SpyHunter: Nowhere to Run

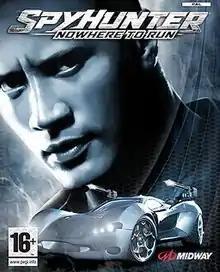
European PS2 cover art

SpyHunter: Nowhere to Run is a 2006 action racing video game developed by Terminal Reality and published by Midway Games for PlayStation 2 and Xbox. A version for Microsoft Windows was released in 2009 by Steel Monkeys. It is the first (and currently only) installment in the "Spy Hunter" series to allow the player to play as the character and not only the vehicle. "Nowhere to Run" was an orphaned tie-in to an unmade "Spy Hunter" movie adaptation. The film got stuck in development hell and the game was released as a stand-alone. The game stars Dwayne Johnson as government agent Alex Decker, who replaces Alec Sects, the "SpyHunter" who was to have been the main character of the movie.